2012 Vintage Yachting Games

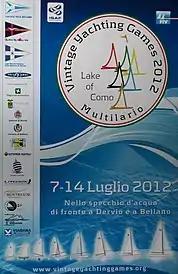
Poster of the2nd Vintage Yachting Games

The 2012 Vintage Yachting Games was the second post-Olympic multi-class sailing event for discontinued Olympic classes. The event was held on 7–14 July 2012 on Lake Como in Italy. The organization of this event was in the hands of the Multilario, a joint venture of local yacht clubs at Lake Como. The Vintage Yachting Games Organization (VYGO) was the governing organization.